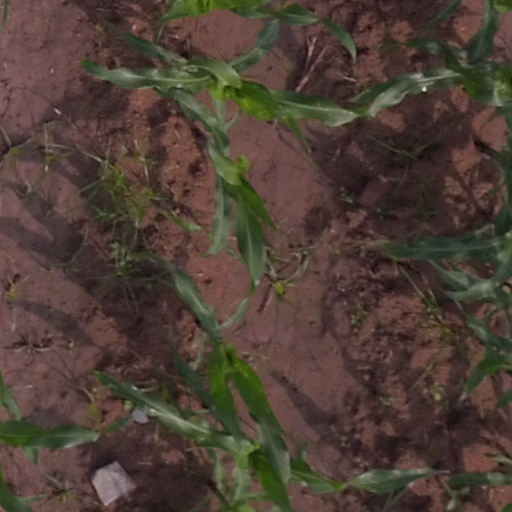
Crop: maize; corn